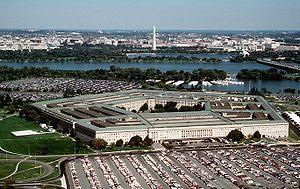
Le Système de défense terrien, apparaît dans l'univers de fiction de Stargate. C'est le centre de commandement du programme Porte des Étoiles depuis la saison 8 de Stargate SG-1. Il est responsable de tous les moyens de défense de la Terre. Cela comprend le SGC, les F-302, le BC-303, la flotte de BC-304, l'avant-poste des Anciens en Antarctique, la mission civile Atlantis, le projet Icare ainsi que l'expédition du Destinée. Le Système de défense terrien a été créé après la bataille de l'Antarctique contre Anubis.
Le département de la Défense des États-Unis est le département exécutif du gouvernement américain chargé de fournir les forces militaires nécessaires pour la défense des États-Unis, en temps de guerre et en temps de paix.
La Virginie, officiellement le Commonwealth de Virginie est un État des États-Unis. Il s'agit de l'un des quatre États des États-Unis à porter le titre de Commonwealth. Historiquement rattaché au Sud des États-Unis, sa capitale actuelle est Richmond. Il est limitrophe, au nord, du Maryland et du district de Columbia, au sud, de la Caroline du Nord et du Tennessee, à l'ouest, du Kentucky et de la Virginie-Occidentale, et est bordée à l'est par la baie de Chesapeake et l'océan Atlantique.